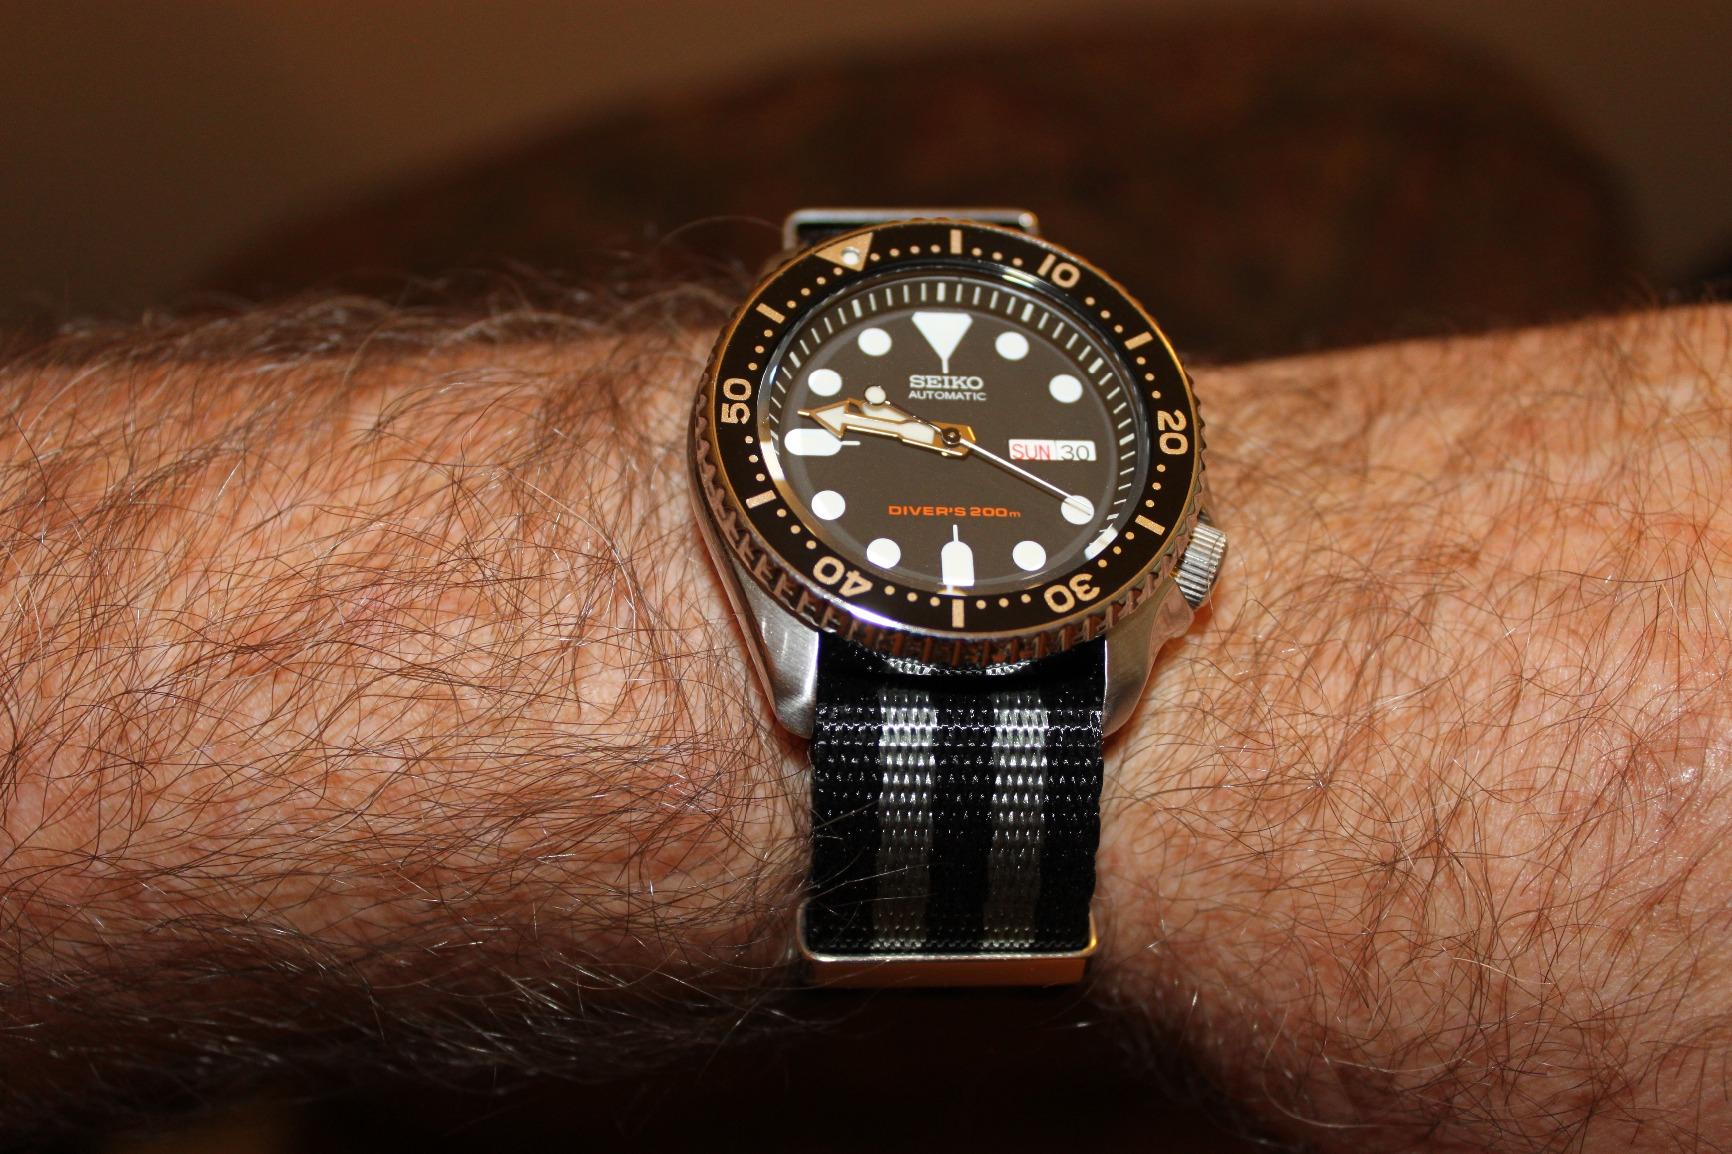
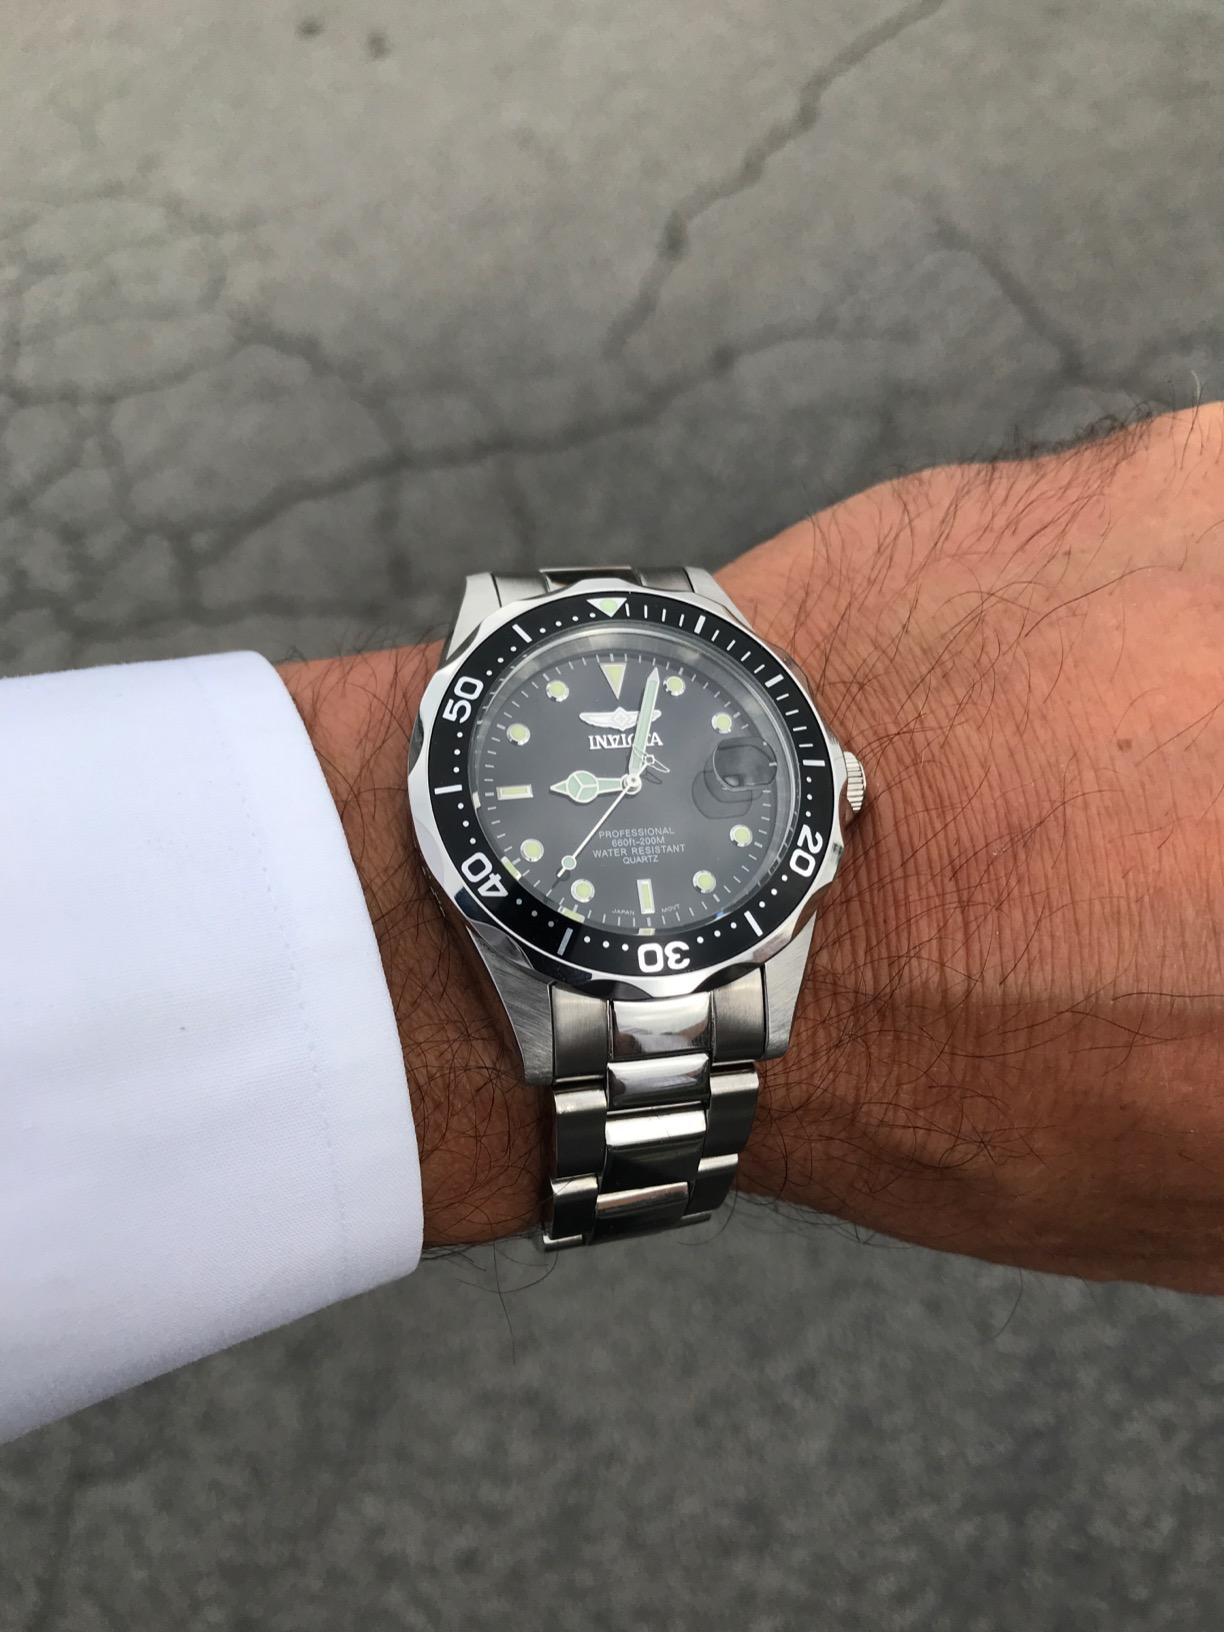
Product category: accessories_watch
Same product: no